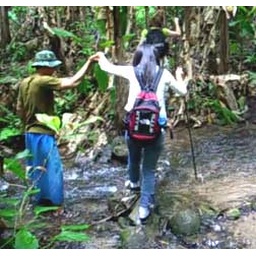
Hiking through the forest near Chiang Mai Thailand with our Lisu hill tribe guide.